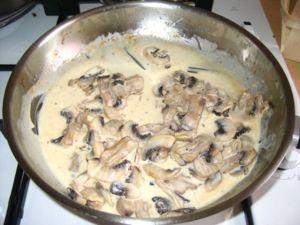
Une réduction est un procédé culinaire qui consiste à retirer de l'eau par évaporation d'un bouillon, d'une sauce, d'une purée de fruit, etc., en les faisant bouillir lentement. Lors de cette opération, les saveurs, les couleurs et les nutriments sont transférés à la phase aqueuse par osmose ; de nouvelles molécules aromatiques sont également créées par le processus de cuisson. La réduction d'un bouillon obtenu avec une base animale permet d'obtenir un fond, plus concentré en arômes et saveurs.